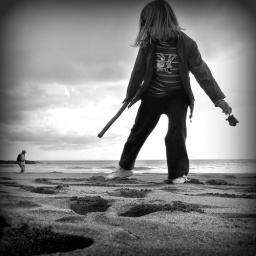
girl who plays in the beach I